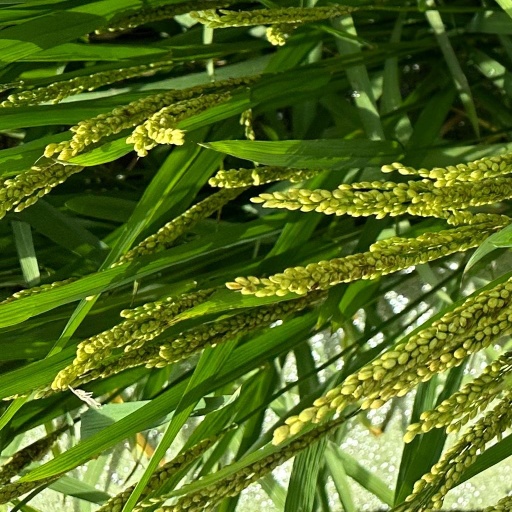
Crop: rice